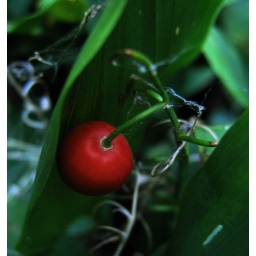
red in a vast green